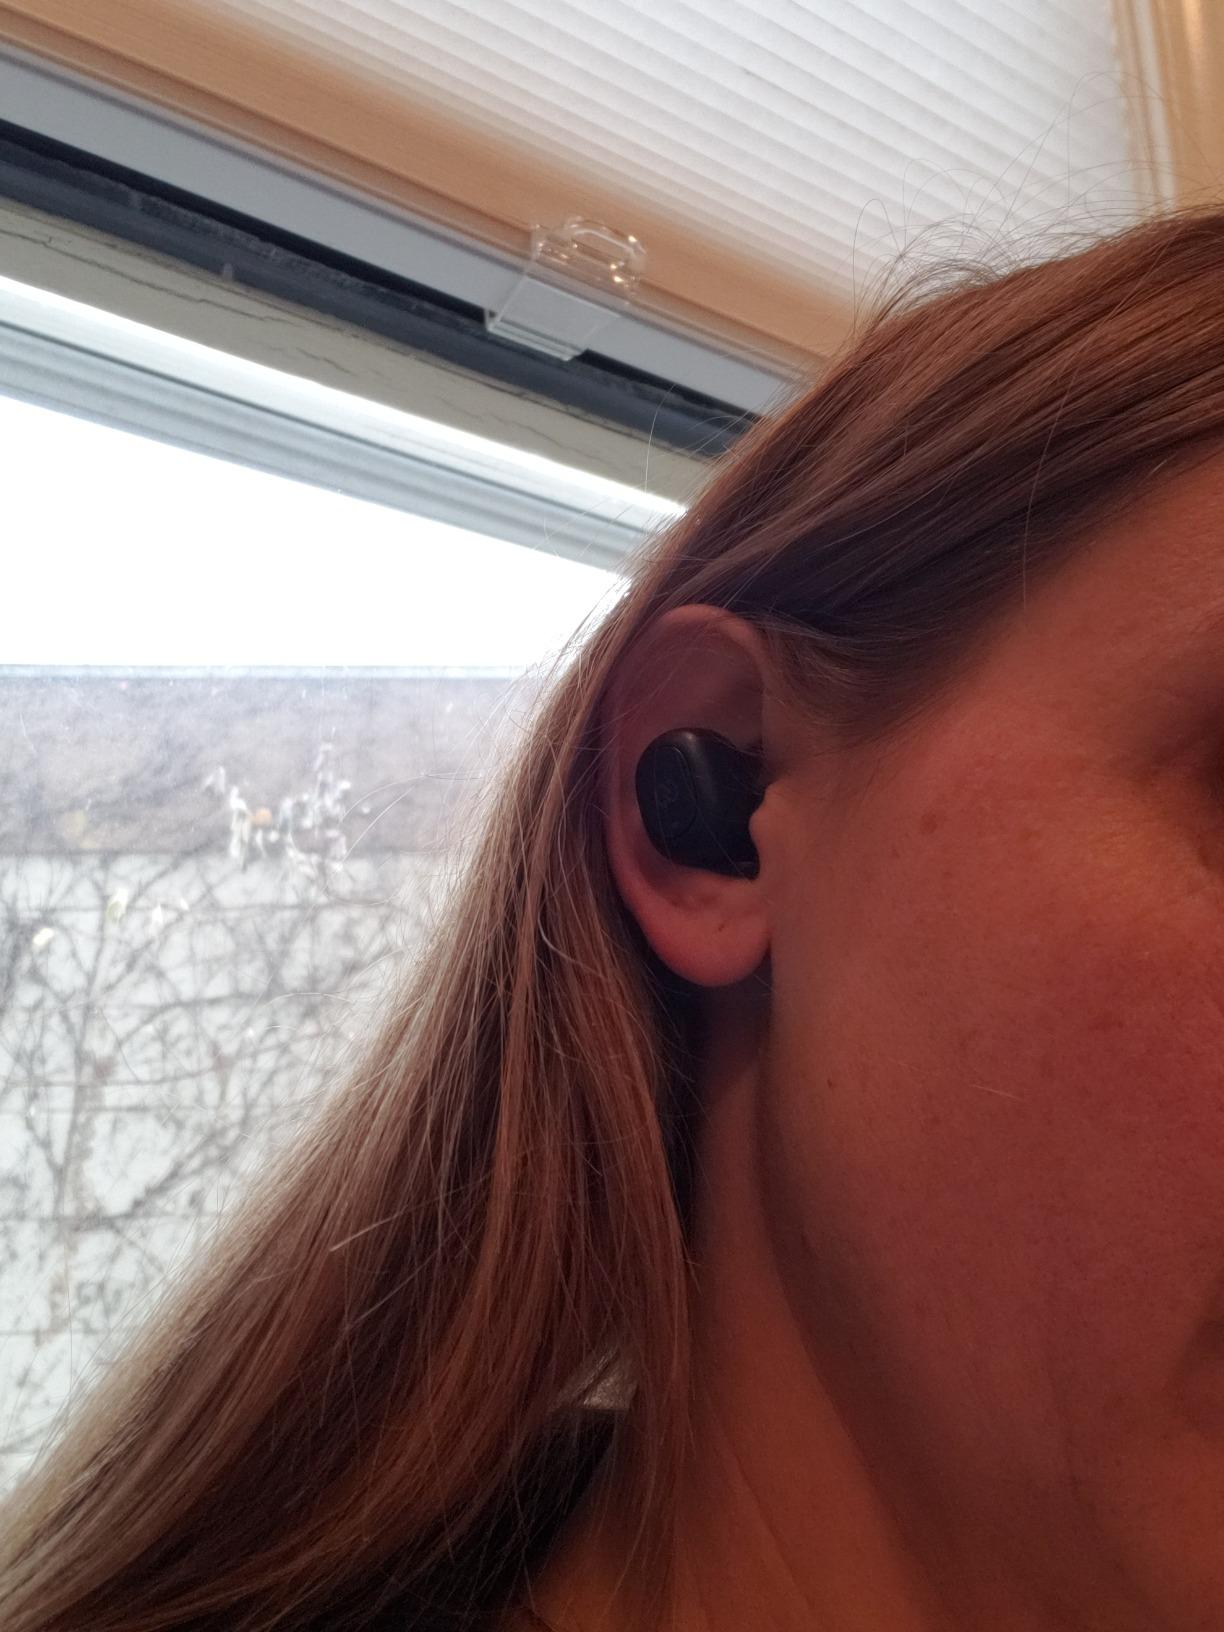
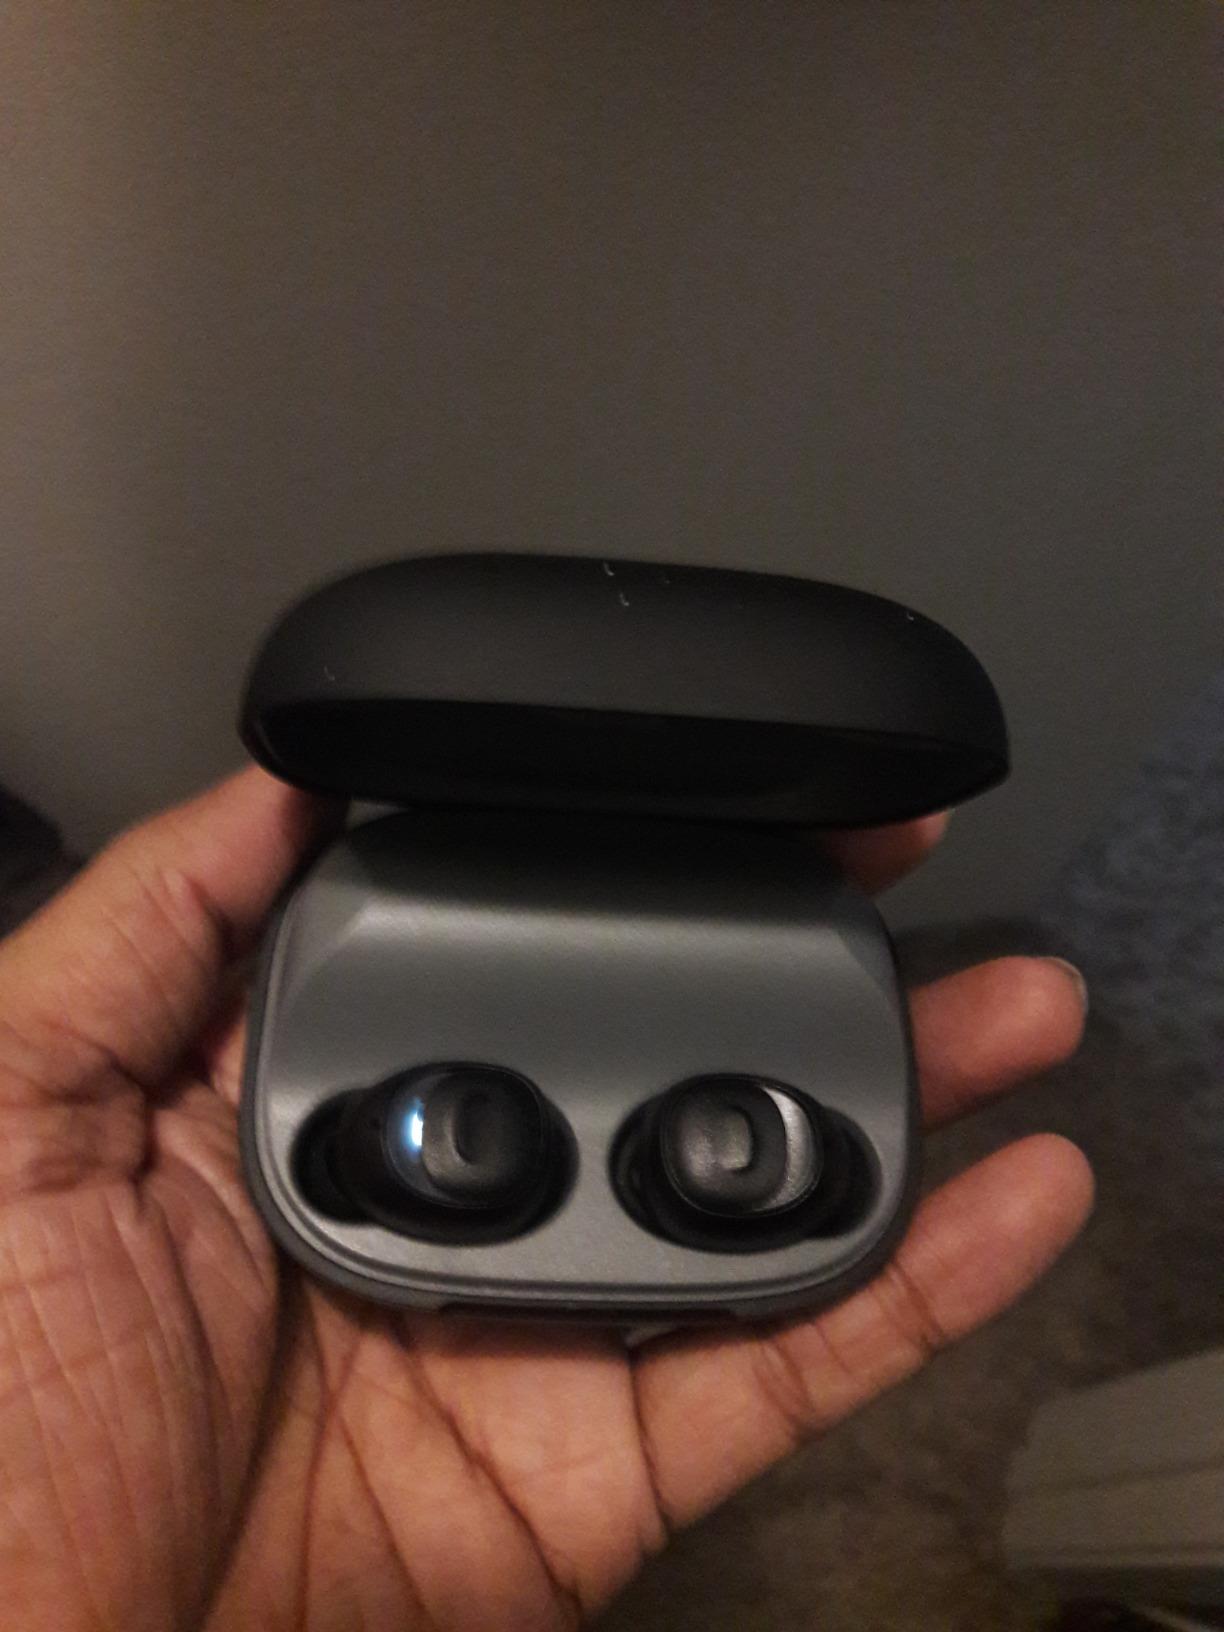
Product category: earbuds
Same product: no